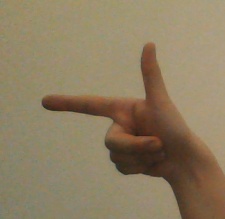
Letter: yaa